Charles D. Metcalf

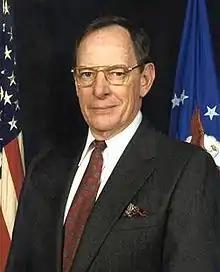
Charles Metcalf, former Director of the National Museum of the United States Air Force

Charles David Metcalf (19 June 1933 – 29 October 2021) served in the United States Air Force for 36 years, retiring as a major general. He went on to serve as the director of the National Museum of the United States Air Force from 1996 to 2010. He was a well-known civic leader in the Dayton, Ohio, area.